Nicolas Chopin

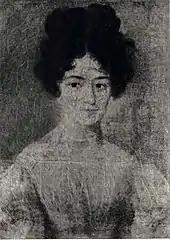
Frédéric Chopin's sister, Ludwika Jędrzejewicz. She gave him his first piano lessons and after his death, by request, smuggled his heart (concealed under her skirts) back to Warsaw.

Count Skarbek had fallen into debt and fled the Duchy of Warsaw, leaving his wife and four children. At their age they no longer required a tutor, so it was clear the Countess would no longer be able to employ the Chopins. Probably Nicolas had been thinking of moving to Warsaw even before the birth of his son Fryderyk.